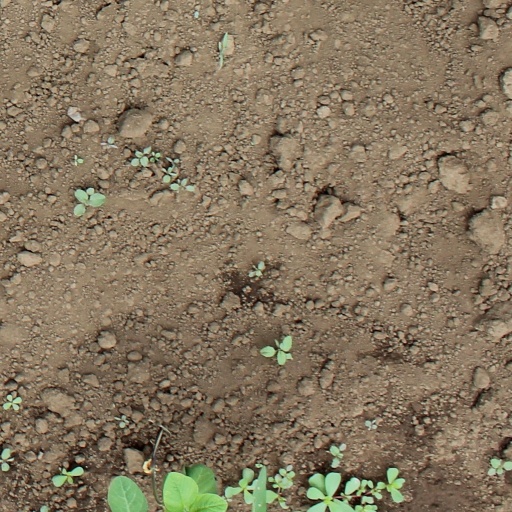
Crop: soybean